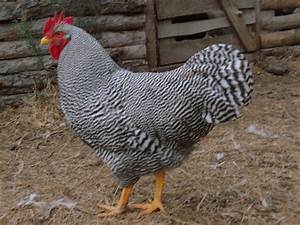
Label: gallina